Peucedanum sandwicense

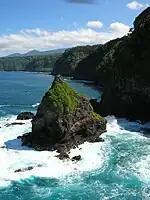
Habitat of "P. sandwicense"

Peucedanum sandwicense is a rare species of flowering plant in the carrot family known by the common name makou. It is endemic to Hawaii, where it is known from Maui, Molokai, Kauai, and Oahu. It is threatened by introduced species of plants and animals. It is a federally listed threatened species of the United States.